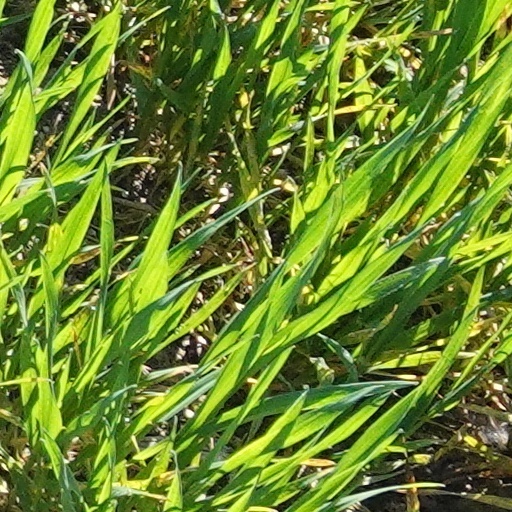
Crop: wheat